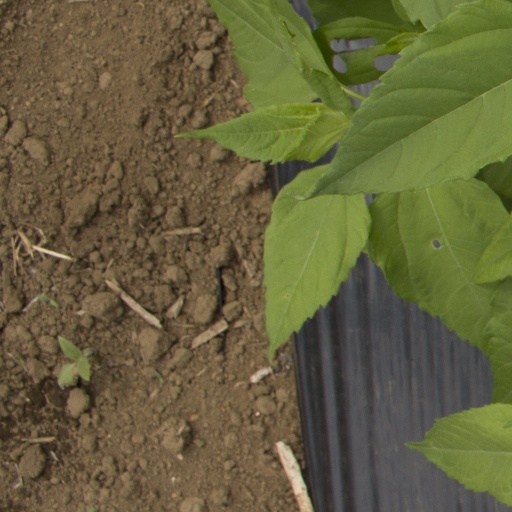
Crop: Jerusalem artichoke